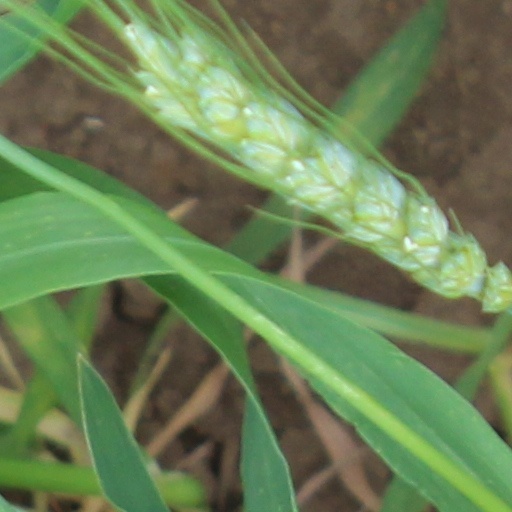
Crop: wheat